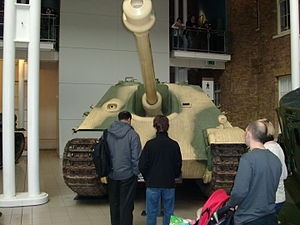
Imperial War Museum / Historie
Tysk Jagdpanther udstillet på museet.
Imperial War Museum er et museum i London, etableret i 1917, som viser konflikter fra det 20. århundrede og senere, især dem hvor Storbritannien har været involveret. Museet indeholder militære køretøjer, våben, krigsminder, et bibliotek, et fotoarkiv og en kunstsamling samt andet krigsrelateret. Museet er delvist subsidieret af regeringen, men er også afhængig af individuelle bidrag.